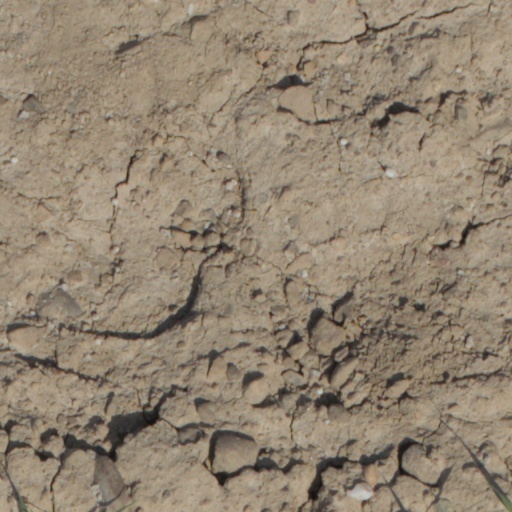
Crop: wheat